Mark Rolle

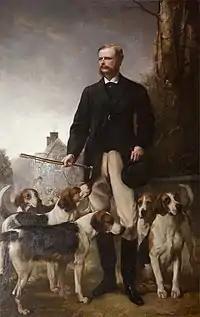
1871 portrait of Hon. Mark Rolle by Hon. Henry Richard Graves. Collection of Barnstaple Town Council, displayed in Council Chamber, Guildhall, Barnstaple

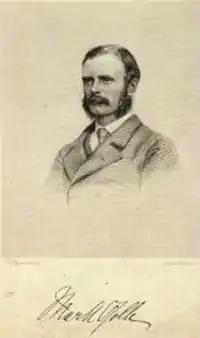
1870 portrait of Hon. Mark Rolle by Joseph Brown. National Portrait Gallery, London, NPG D10788

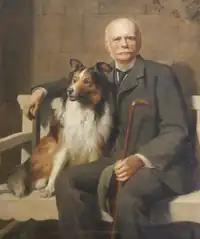
Portrait of Hon. Mark Rolle by Sir John Collier. Collection of Great Torrington Town and Alms Lands Charities, displayed in Great Torrington Townhall. A copy hangs in the boardroom of Lord Clinton's "Clinton Devon Estates" at East Budleigh

Hon. Mark George Kerr Rolle (13 November 1835 – 27 April 1907; Mark George Kerr Trefusis), of Stevenstone, St Giles in the Wood, Devon, was High Sheriff of Devon in 1864, a DL of Devon and High Steward of Barnstaple.